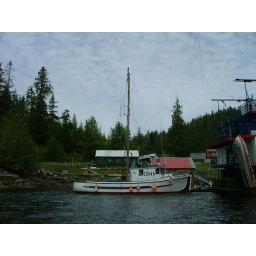
This is Billy Proctors fishing boat with his home and museum in the background in Echo Bay.